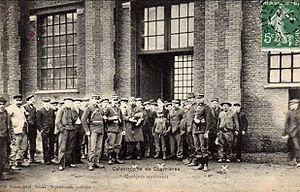
Le 10 Mars 1906 eut lieu la Catastrophe de Courrières qui fit 1099 morts dans les communes françaises de Billy-Montigny, Sallaumines, Méricourt et Noyelles-sous-Lens. Les puits appartenaient à la Compagnie des mines de Courrières.
La catastrophe de Courrières est la plus importante catastrophe minière de tous les temps en Europe et la deuxième au monde après celle de Benxi en Chine en 1942. Elle a lieu entre Courrières et Lens, le samedi 10 mars 1906, et a fait officiellement 1 099 morts. Elle tire son nom de la Compagnie des mines de Courrières qui exploite alors le gisement de charbon du bassin minier du Nord-Pas-de-Calais dans le Pas-de-Calais.